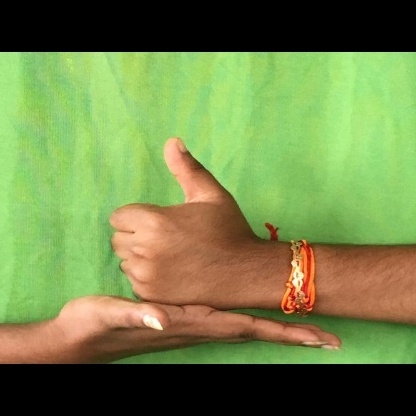
Mudra: Shivalinga